Harmoko

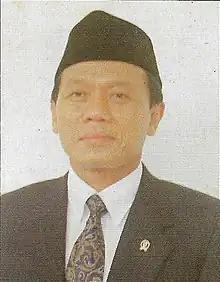
Official portrait, 1993

Harmoko (7 February 1939 – 4 July 2021), colloquially referred to as Bung Harmoko, was an Indonesian politician and journalist who was active during the New Order era. He served as the Speaker of the People's Representative Council from 1997 until 1999, and was a factor in president Suharto's resignation during the widespread student demonstrations which occurred at the end of the New Order.